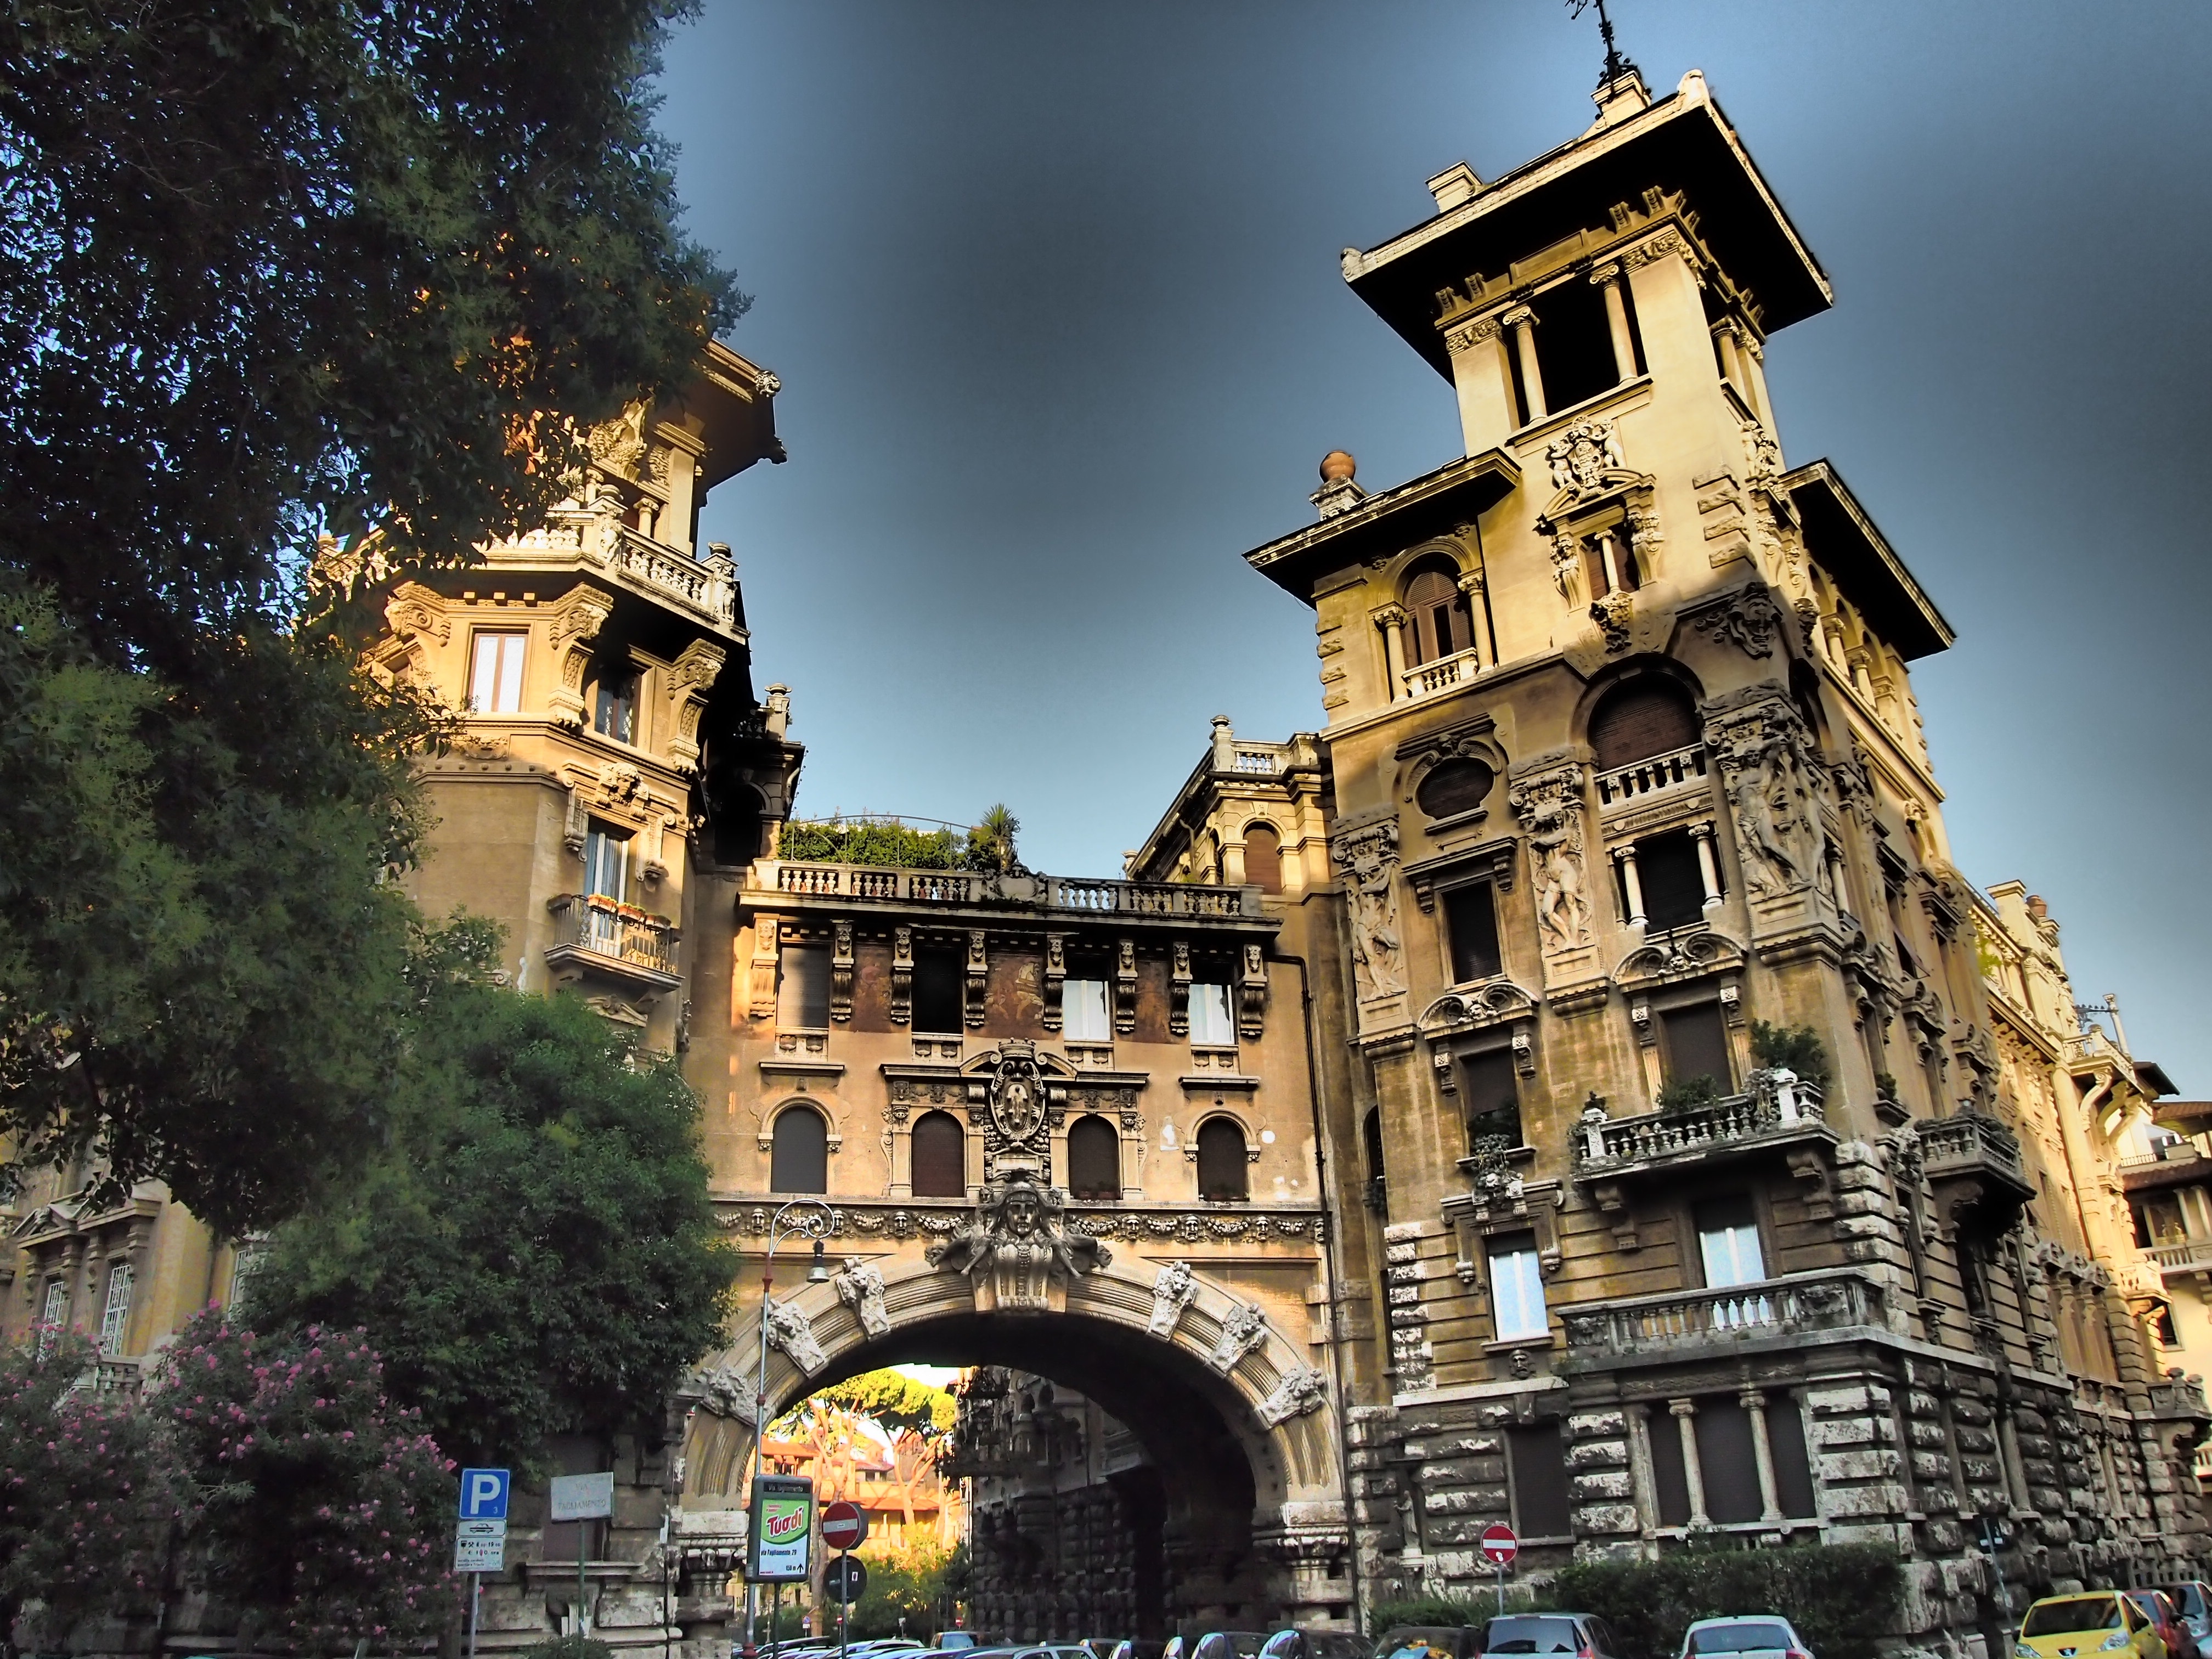
architecture, house, town, building, chateau, palace, old, city, home, cityscape, mediterranean, tower, romantic, landmark, italy, facade, residence, tourism, waterway, rome, town square, metropolis, urban area, human settlement